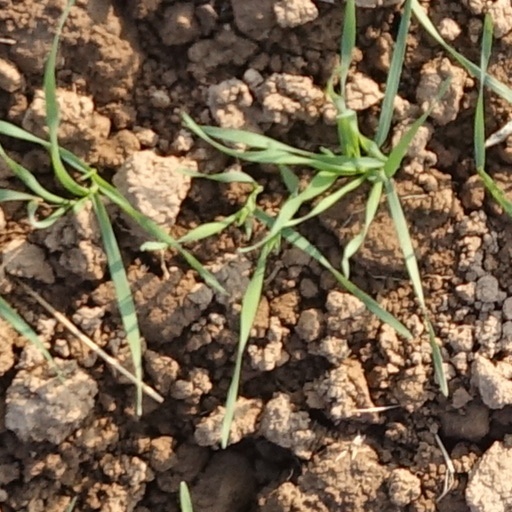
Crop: wheat